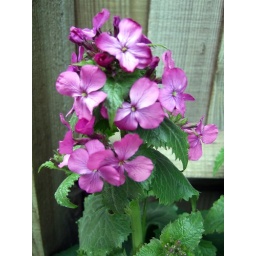
This colourful Honesty plant has just burst into flower in a corner of our car park.